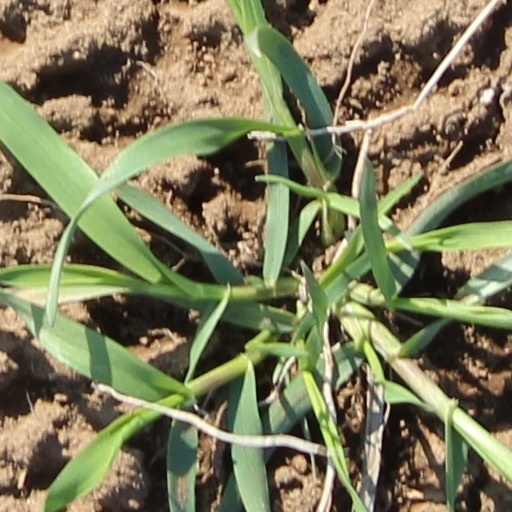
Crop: wheat